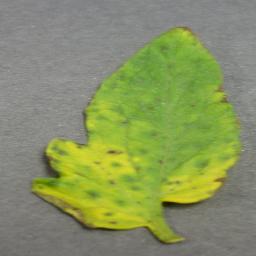
Label: Tomato___Tomato_Yellow_Leaf_Curl_Virus